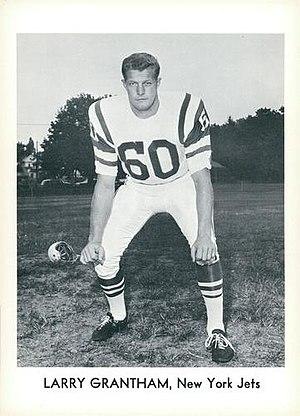
James Larry Grantham, né le 16 septembre 1938 à Crystal Springs et mort le 18 juin 2017 également à Crystal Springs, est un joueur américain de football américain.